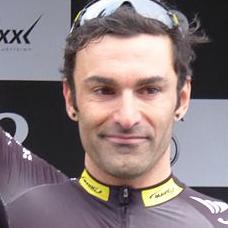
Age: 35